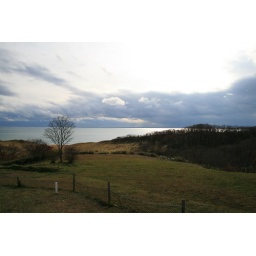
It set up the inn on the hill looking down at the magnificent pacific ocean under eyes